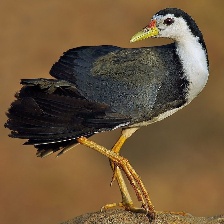
Species: WHITE BREASTED WATERHEN
Scientific name: AMAURORNIS PHOENICURUS
ImageNet parent category: european_gallinule